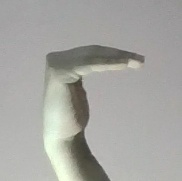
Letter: haa